Answer in natural language. How many Dressers are visible in the scene? Choose between the following options: 1, 5, 3, 1 or 4
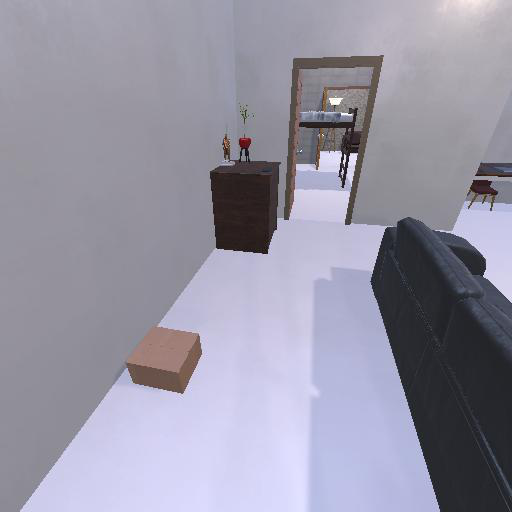
<answer>1</answer>